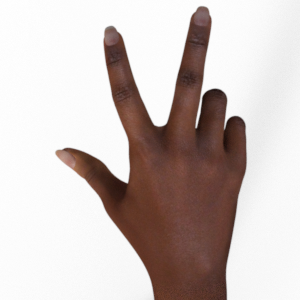
Label: scissors